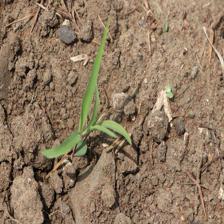
Label: Sorghum